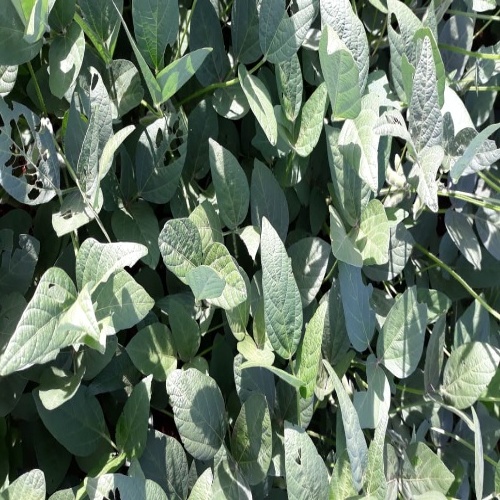
Label: Caterpillar